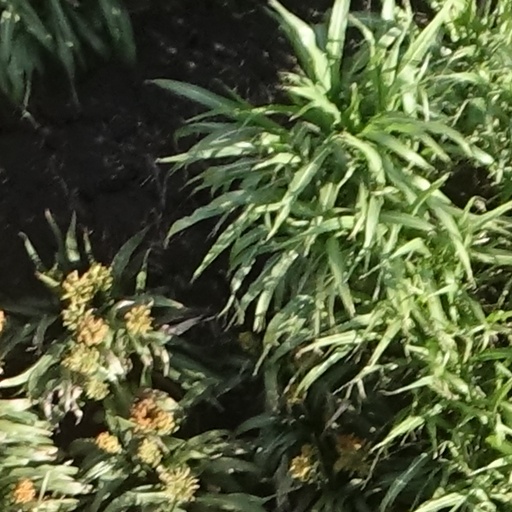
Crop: sorghum